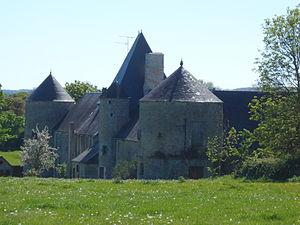
Vieux château de Coigny (Manche, France) This building is classé au titre des Monuments Historiques. It is indexed in the Base Mérimée, a database of architectural heritage maintained by the French Ministry of Culture,
Le château de Coigny, dit le Vieux château, est un château, de la première moitié du XVIIᵉ siècle, qui se dresse sur la commune de Montsenelle dans le département de la Manche, en région Normandie.
Montsenelle est une commune française située dans le département de la Manche en région Normandie, peuplée de 1 407 habitants. Elle est créée le 1ᵉʳ janvier 2016 par la fusion de quatre communes, sous le régime juridique des communes nouvelles. Les communes de Coigny, Lithaire, Prétot-Sainte-Suzanne et Saint-Jores deviennent des communes déléguées.
Coigny est une ancienne commune française, située dans le département de la Manche en région Normandie, devenue le 1ᵉʳ janvier 2016 une commune déléguée au sein de la commune nouvelle de Montsenelle.